Acton, Massachusetts

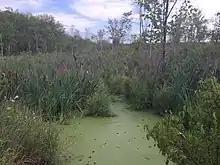
Wetlands in Acton off of Massachusetts Avenue, in summer 2015

Acton is located at . According to the United States Census Bureau, the town has a total area of , of which is land and , or 1.53 percent, is water. Almost all of Acton is forested, except for where it has been cleared for residential or agricultural use. Some forested areas have been put aside for special use by corporations.